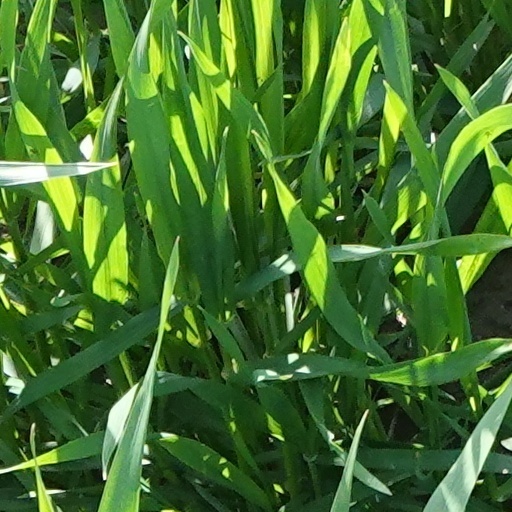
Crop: wheat